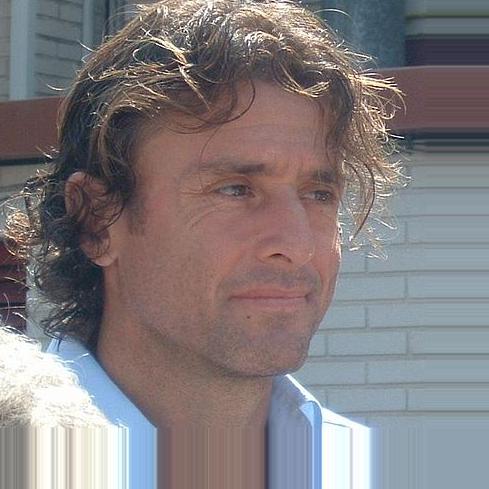
Age: 39